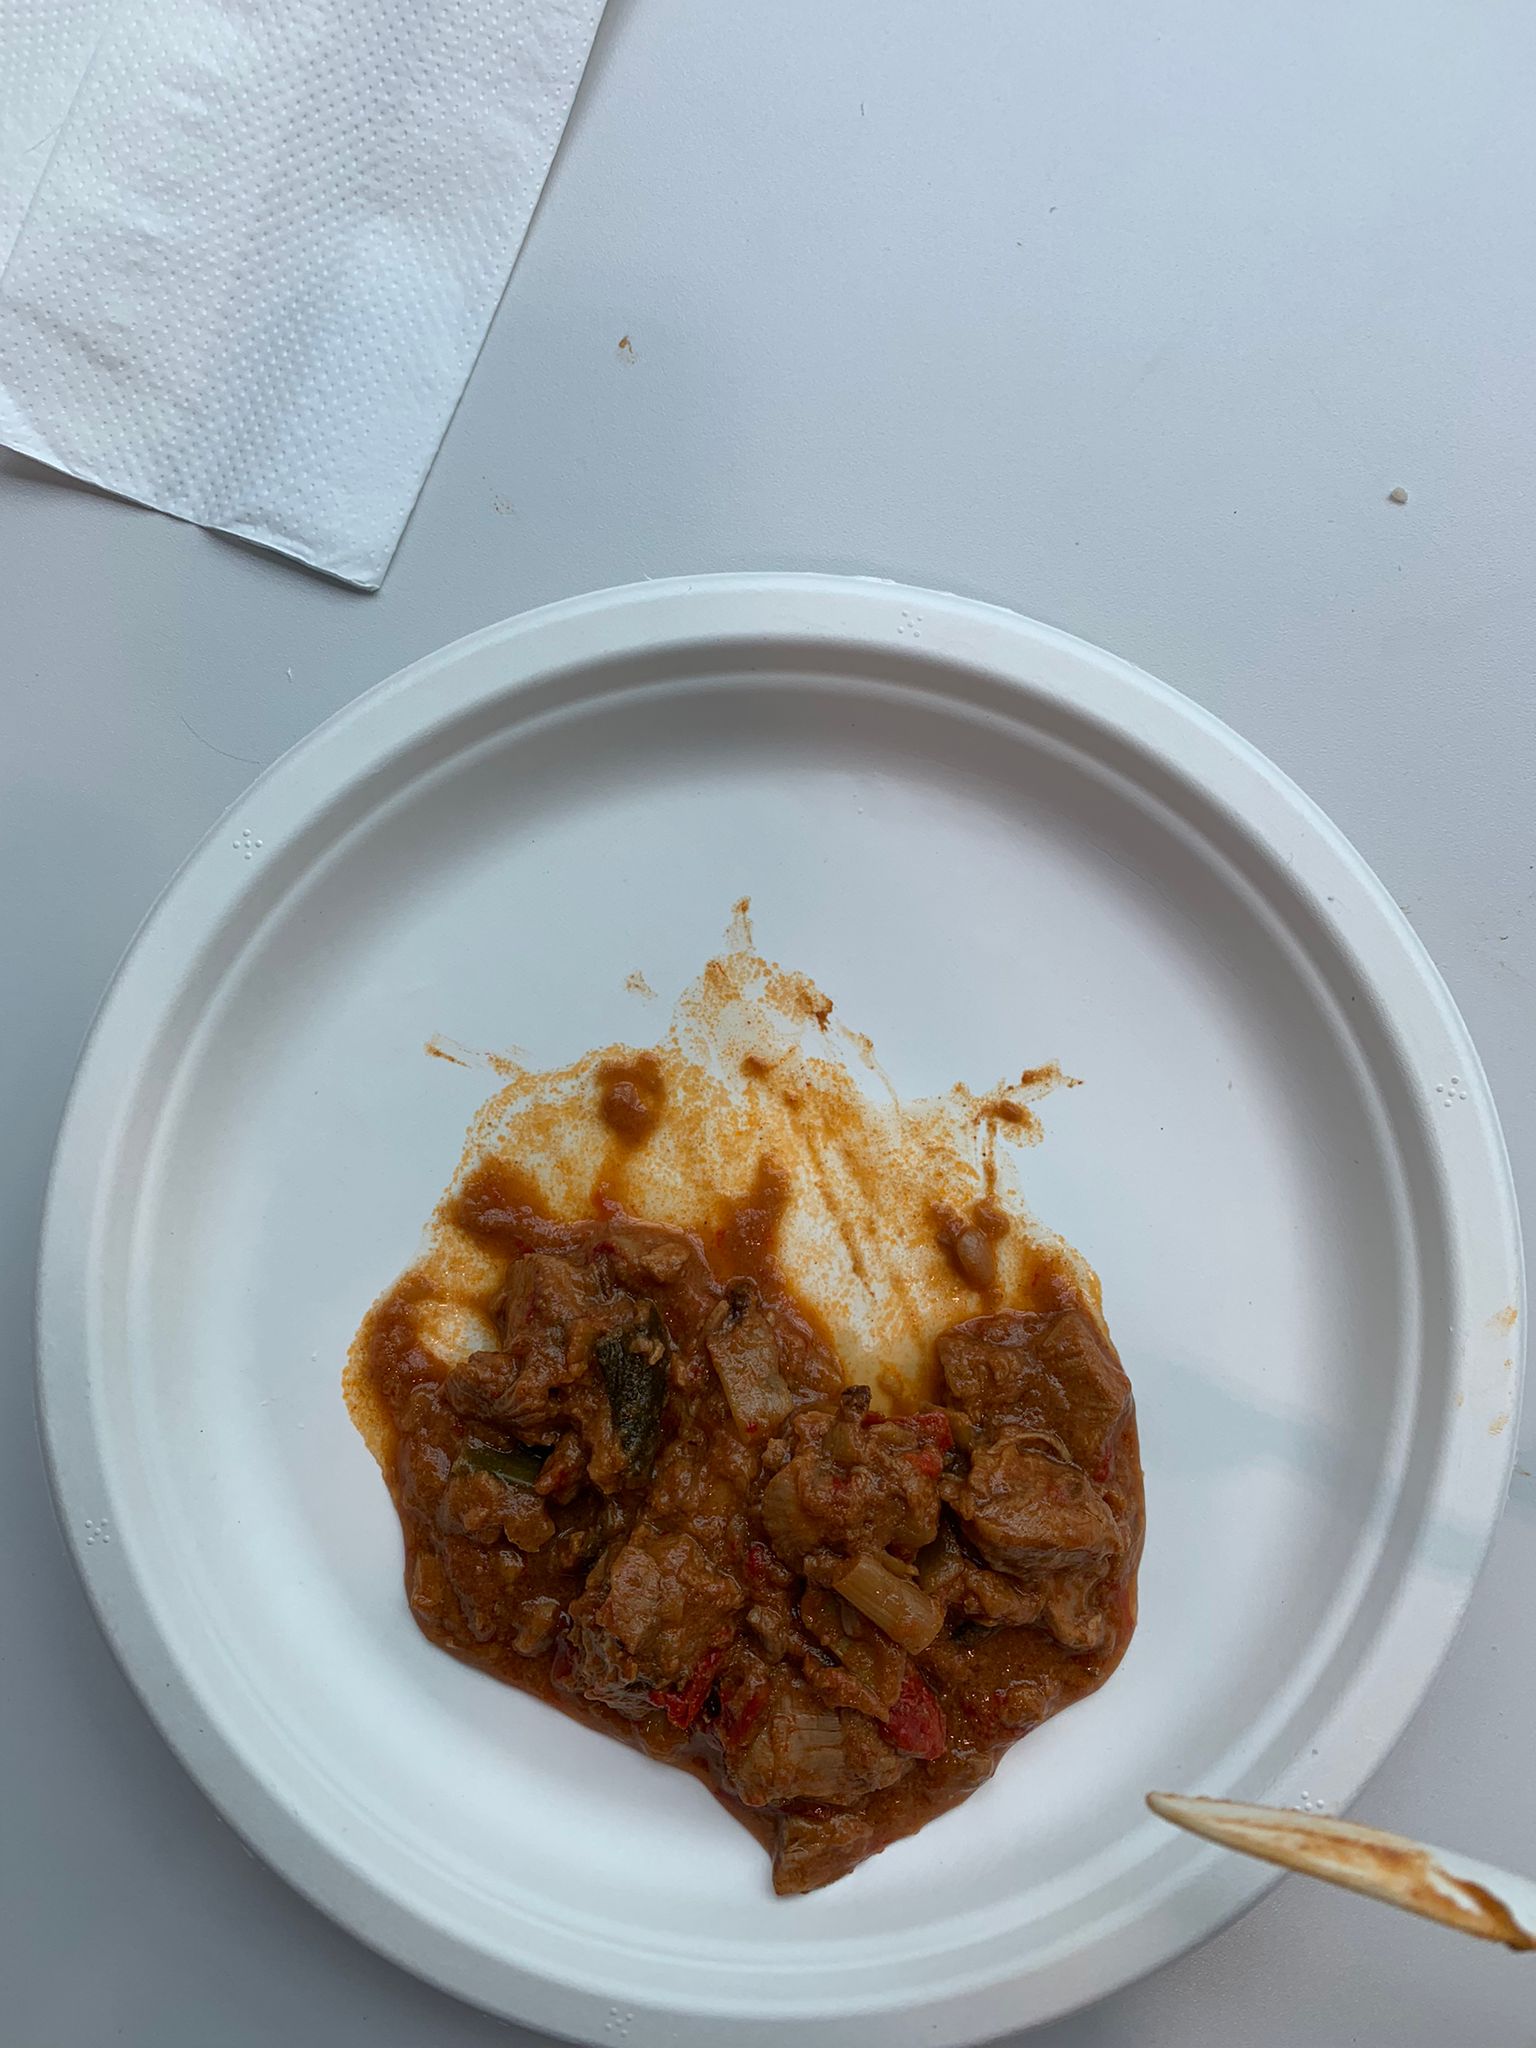
Ingredients: goulash